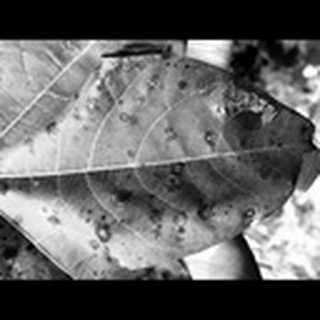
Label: cotton_target_spot